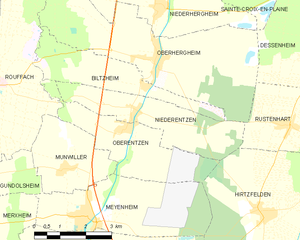
Carte des communes françaises